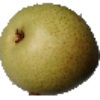
Label: Pear 1